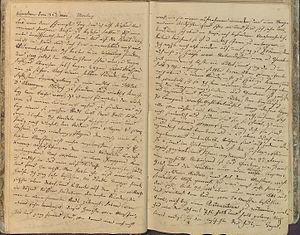
Journal de voyage 1819-1820 de Franz Xaver Wolfgang Mozart
Le fonds Jean-Lucien Hollenfeltz est le legs, fait au Conservatoire royal de Bruxelles, de la collection particulière ayant appartenu au médecin, humaniste et musicien érudit Jean-Lucien Hollenfeltz, de livres et de manuscrits musicaux de Constance Mozart et son fils cadet Franz Xaver Wolfgang Mozart.
Franz Xaver Wolfgang Mozart est un compositeur, chef d'orchestre, professeur et pianiste autrichien, fils de Wolfgang Amadeus Mozart, et appelé parfois lui-même « Wolfgang Amadeus Mozart ».